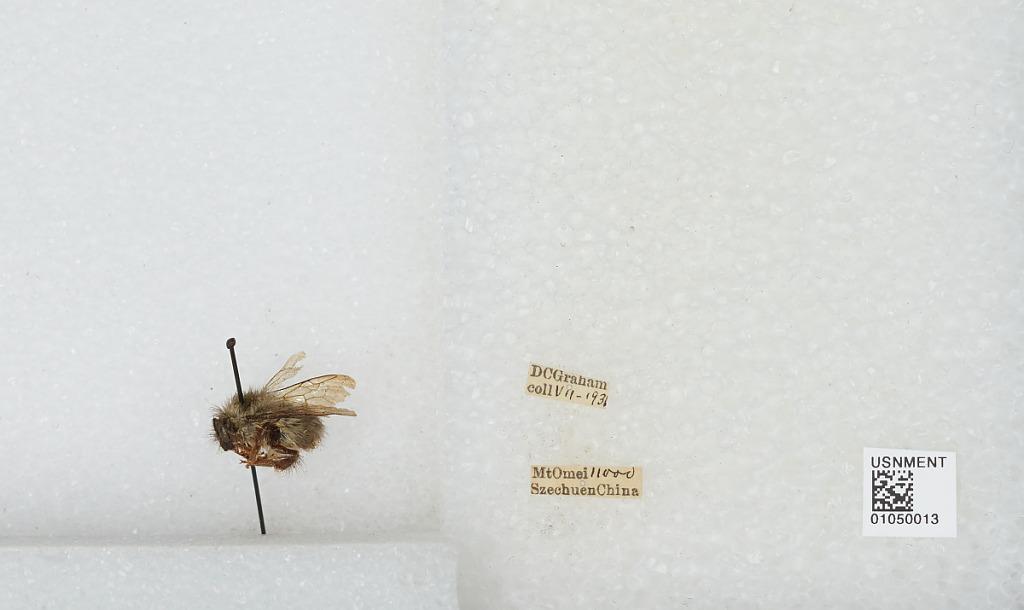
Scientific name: Bombus sp.
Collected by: D. Graham
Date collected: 1931-7-
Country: China
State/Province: Sichuan
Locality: Mount Emei